Klosterweg

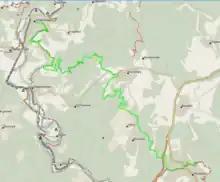
Klosterweg

Leading through the Rhine-Westerwald Nature Park the trail connects two popular long distance trails in Rhineland-Palatinate, the Rheinsteig in Rengsdorf and the in Waldbreitbach. The trail was opened in May 2009. In October 2009 the Klosterweg received the quality label "Premiumweg".